Radcliffe, Greater Manchester

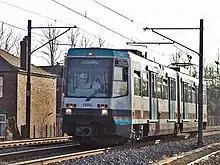
A Manchester Metrolink tram leaves Radcliffe, part of Greater Manchester's light rail public transport system.

The town also had an extensive tram network. The first tram ran from Black Lane (latterly Ainsworth Road) in 1905, with a terminus next to St Andrew's Church on Black Lane Bridge. In 1907 a branch was built to connect to the Bury to Bolton part of the network. A large bus station is located between Dale Street and the river. Officially abandoned in 1961, the canal is currently undergoing restoration on the Salford arm, although a rebuilt bridge along Water Street presents a barrier to its full restoration.